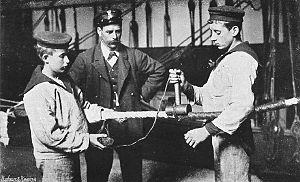
L'expression en anglais Worm, parcel and serve décrit dans le vocabulaire de la marine, l'application d'une protection multicouche à une manœuvre dormante, contre le frottement et la détérioration.